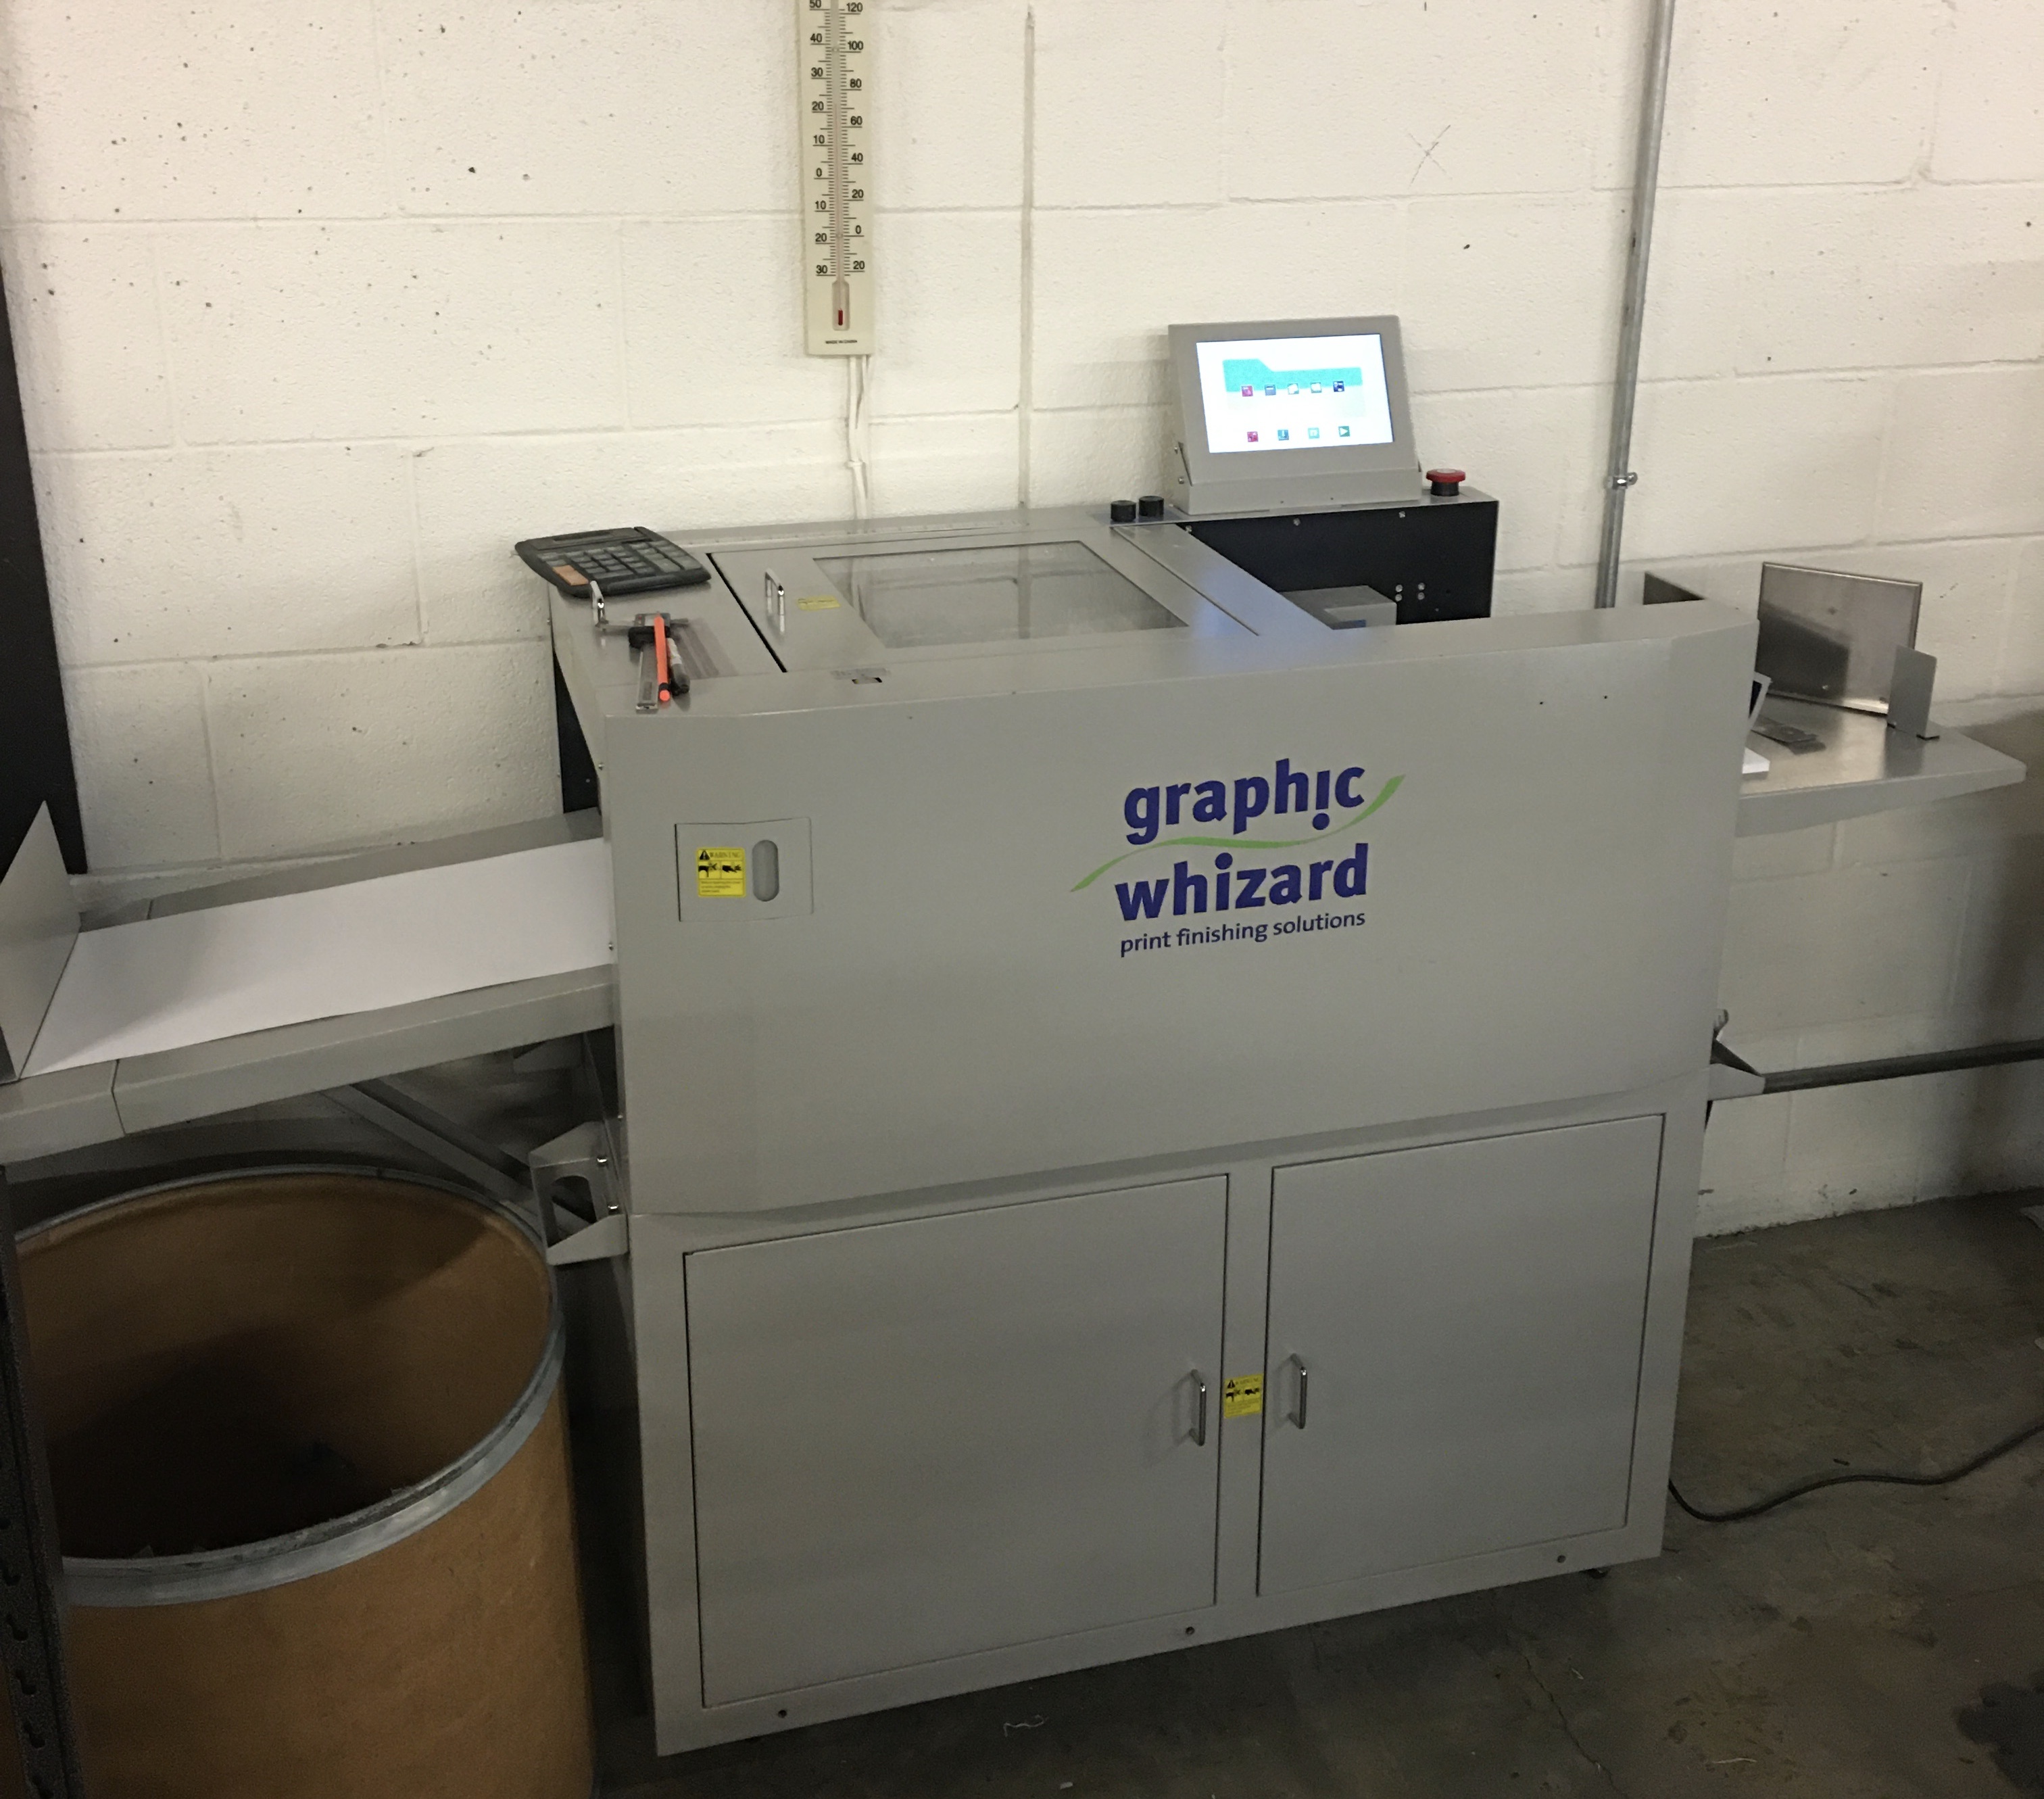
Pre-Owned Graphic Whizard PT 335SCC Multi
This PT 335SCC Multi is in excellent condition and is a complete full-bleed finishing system to fit the digital marketplace. Equipped with interchangeable creasing/perfing dies the PT 335SCC Multi can quickly switch over from perfing to creasing while preventing digital toner cracking. Strike perf capabilities mean that the PT 335SCC Multi can now do partial perfs in both directions for “T” or “box” perfs. With everything the original PT 375SCC boasted and more, the 335SCC Multi makes short work of; business cards, greeting cards, invitations, brochures, pamphlets, catalogs, posters, book/CD covers, photographs, tent cards, and more by simply loading the high capacity 4” pile feeder. Processing sheets up to 350 gsm at speeds of 25 sheets per minute (8.8” x 11”, 2 cuts, 1 crease) the PT 335SCC Multi is an ideal finishing solution to maximize efficiency while minimizing operator intervention. 1-year warranty on electrical and mechanical components excluding all consumables. Comes with cross perf and 2 strike perfs. KEY FEATURES: 4” DEEP PILE FEEDER MULTI ACCESSORY OUTPUT 9” COLOUR TOUCHSCREEN INTERCHANGEABLE CREASE/ PERF DIES BUILT IN JOB CREATOR 64 JOB PROGRAM MEMORY STRIKE PERF CAPABILITIES FOR “BOX” OR “T” PERFS AUTOMATED CREASE DEPTH ADJUSTMENT Technical Specifications ELECTRICAL 110-130V, 50/60Hz, 15A PAPER SIZE Min- 8.26” x 8.26” Max- 13” x 26.5″ (40” handfed) PAPER TYPE Non Coated, Coated, Laminated MARGIN SLIT Side Trim 0.125”- 1.5” GUTTER SLIT Width 0.2”- 0.59” *larger gutters can be run, but will output on the exit tray LINEAR MULTI-TOOL OPTIONS Linear Strike Perf Option, up to 4 12 or 24 Tpi Perf Tools Linear score or kiss-cut tools INTERCHANGEABLE CREASE/PERF DIES Crease die options- 0.6mm, 1mm, 1.2mm, 1.4mm Perf die options- 12 Tpi or 24 Tpi 8 depth settings controlled through touch screen PAPER WEIGHT 150- 350gsm/ 16pt. SLIT/CUT/CREASE Up to 6 slits, 32 cuts, 32 creases or perfs per sheet SPEED 25 sheets per minute (8.5” x 11” 2 cuts, 1 crease IMAGE SHIFT COMPENSATION Both X and Y axis IMAGE SHRINK/STRETCH COMPENSATION Both X and Y axis
Brand: Graphic Whizard
Category: Office Supplies > Paper Handling > Paper Folding Machines